Louis-Guillaume Otto

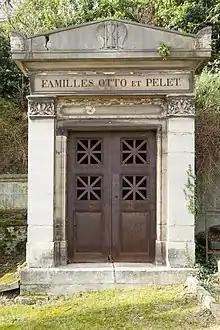
Otto's tomb in Paris

The Count was excluded from politics during the First Restoration and retired after the Second Restoration, since he had served as Under-Secretary for Foreign Affairs from 24 March until 22 June during the Hundred Days.